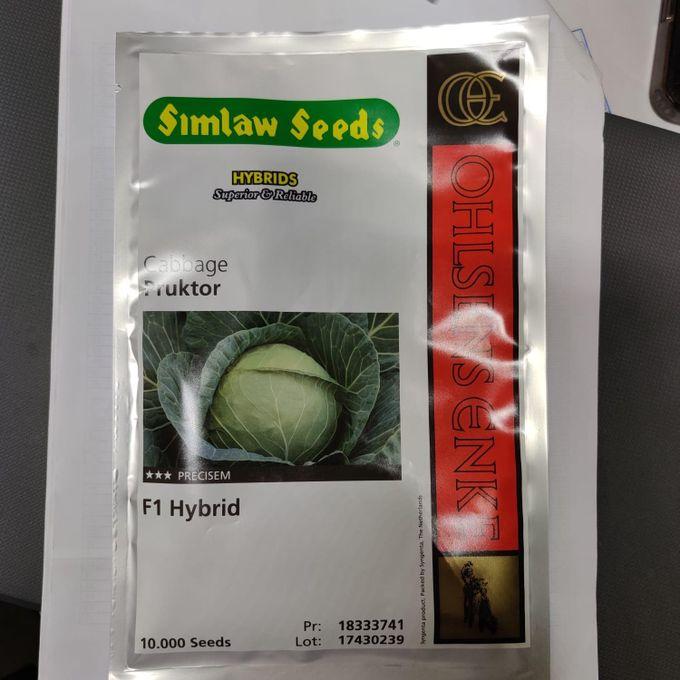
Mandhari ya tambarare ya savanna ikiwa na miti mifupi ya akasia katikati, akiwapa amesimama mnyama mrefu twiga  nyuma kuna jiji kubwa.